Natalia Shliakhtenko

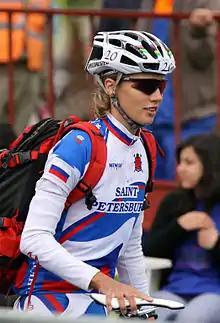
Natalia Shliakhtenko checking in at the European Cup triathlon in Antalya, 2011

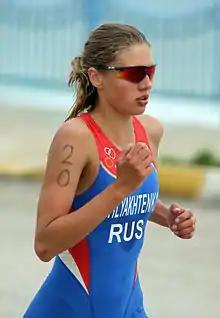
Natalia Shliakhtenko at the European Cup triathlon in Antalya, 2011

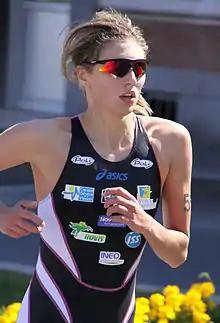
Natalia Shliakhtenko representing Stade Poitevin in the prestigious French Club Championship Series "Lyonnaise des Eaux," 2010.

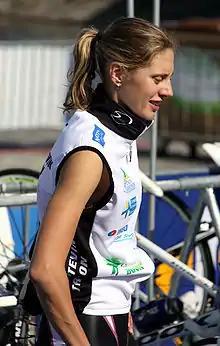
Natalia Shliakhtenko preparing for the "Triathlon de Dunkerque," 2010

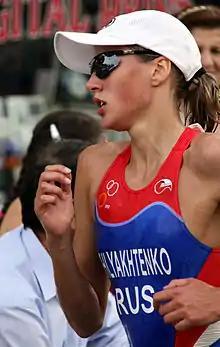
Natalia Shliakhtenko came out of the water first, and also led the bike race in Alanya, 2009.

Natalia Sergeyevna Shliakhtenko (also transliterated as Natalya Shlyakhtenko; born 7 July 1987) is a Russian professional triathlete, Master of Sport, and reserve member of the National Team.